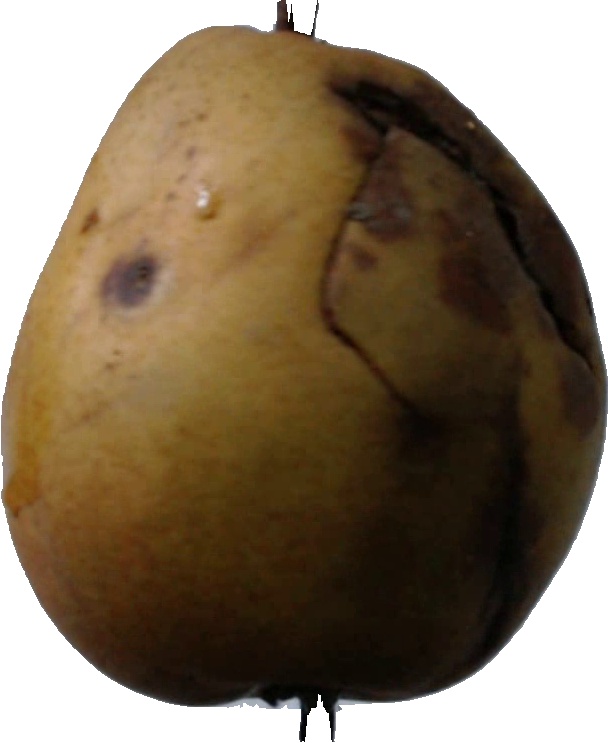
Label: pear_3